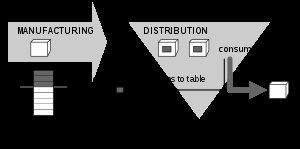
Un kanban, du japonais カンバン ou 看板, est une fiche cartonnée ou un signal électronique ou simplement un emballage que l'on fixe sur les bacs ou les conteneurs de pièces dans une ligne d'assemblage ou une zone de stockage. Le terme désigne aussi la méthode de gestion de production en flux tendu employée à la fin des années 1950 dans les usines Toyota et consistant à limiter la production d'un poste en amont d'une chaîne de travail aux besoins exacts du poste en aval. L'ingénieur japonais Taiichi Ōno en est considéré généralement comme l'inventeur dans les années 1960.